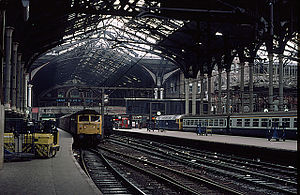
Liverpool Street Station / Galleri
Liverpool Street Station, også kendt som London Liverpool Street eller bare Liverpool Street, er både en endestation i det centrale London og en hertil forbundet London Underground-station, i det nordøstlige hjørne af City of London. Den åbnede i 1874 og er endestation for to hovedbaner: den travleste heraf er Great Eastern Main Line til Ipswich og Norwich, og West Anglia Main Line til Cambridge. Der er også mange pendlertog til Østlondon og Essex. Derudover er den endestation for Stansted Express, der er en hurtig forbindelse til London Stansted Airport.